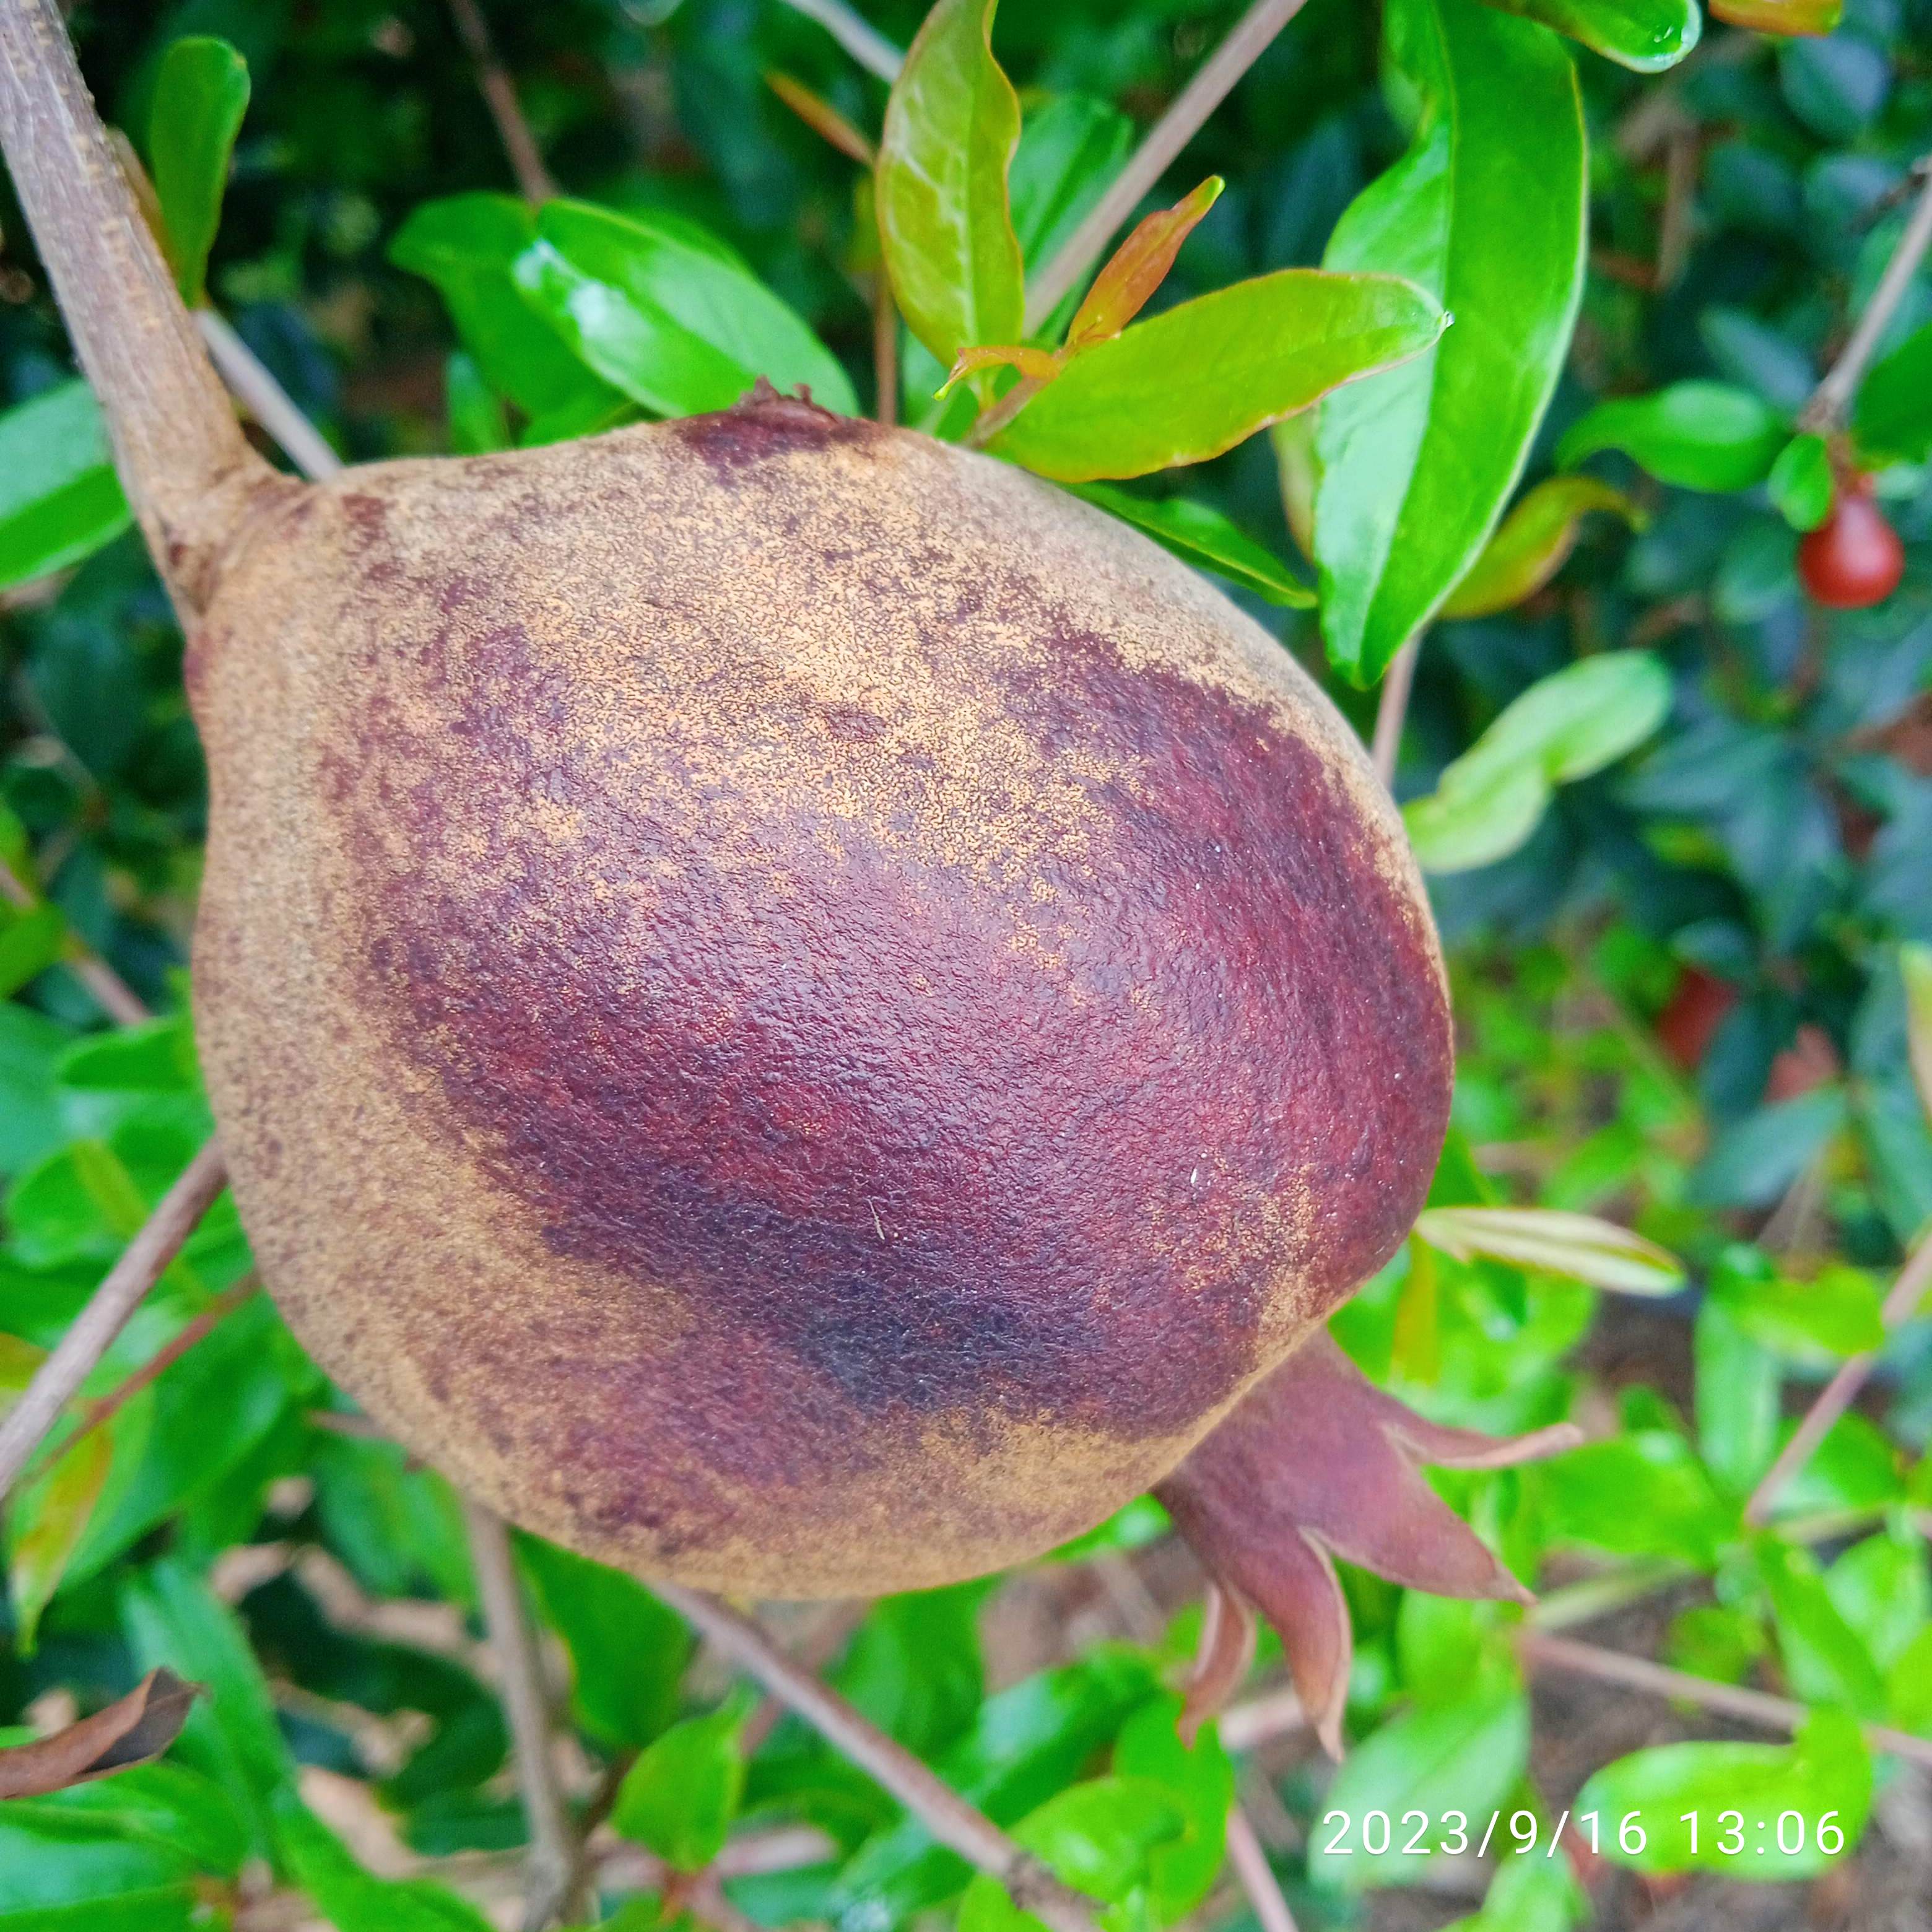
Label: Alternaria